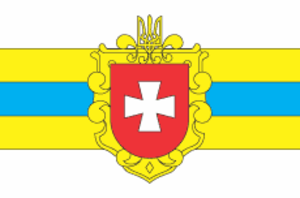
Kostopil ou Kospopol est une ville de l'oblast de Rivne, en Ukraine, et le centre administratif du raïon de Kostopil. Sa population s'élevait à 31 681 habitants en 2016.
Demydivka est une commune urbaine de l'oblast de Rivne, en Ukraine, et le centre administratif du raïon de Demydivka. Sa population s'élevait à 2 572 habitants en 2017.
Stepan est une commune urbaine de l'oblast de Rivne, en Ukraine. Sa population s'élevait à 4 201 habitants en 2017.
Rokytne ou Rokitnoïe est une commune urbaine de l'oblast de Rivne, en Ukraine, et le centre administratif du raïon de Rokytne. Sa population s'élevait à 6 833 habitants en 2017.